Vought Airtrans

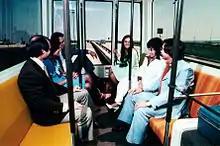
Original Airtrans color scheme

The Airtrans vehicles were long, wide, and high and had an empty weight of 14,000 lbs. The chassis was based on a large electrically powered bus, built of steel and running on foam-filled tires with air-bag suspensions. A linkage between the front and rear wheels provided four-wheel steering.